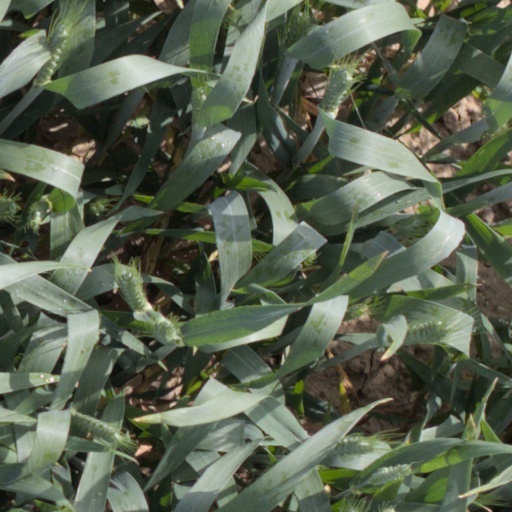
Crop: wheat